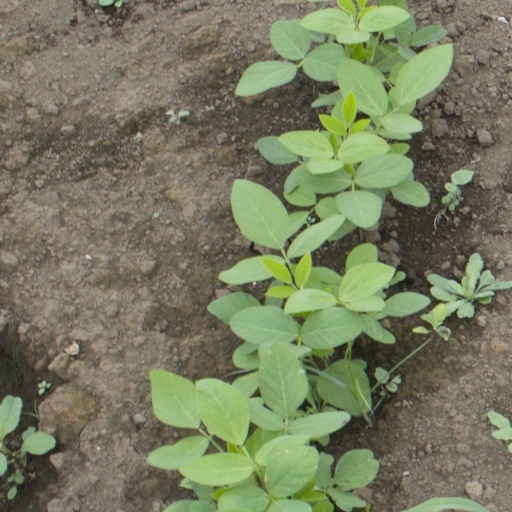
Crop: soybean